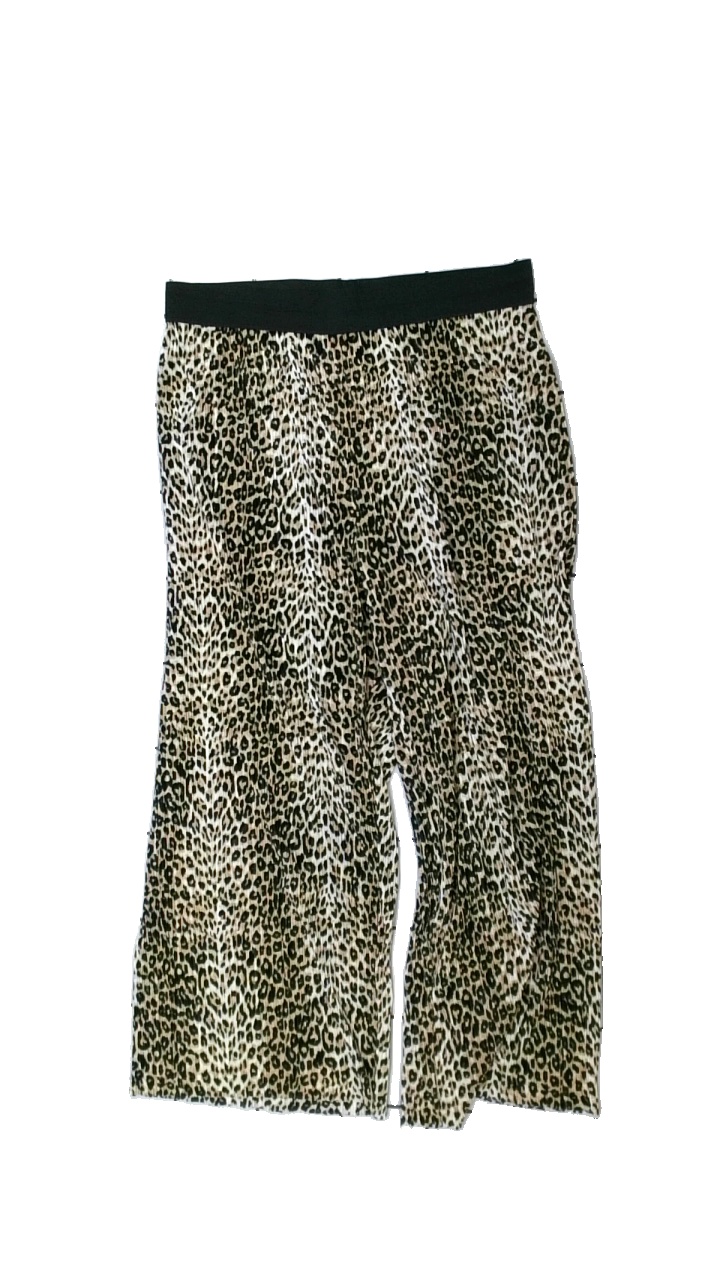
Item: Trousers (Ladies)
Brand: Lindex
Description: leopardmönstrade byxor
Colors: Beige, Black
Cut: Loose
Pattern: Animal print
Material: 100% polyester
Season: All
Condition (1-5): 5
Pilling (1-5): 5
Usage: Reuse
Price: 50-100